2019 Rugby World Cup – Americas qualification

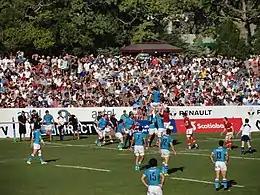
Americas play-off match between Uruguay and Canada

Qualifying for the 2019 Rugby World Cup for the Americas began in March 2016, where across 3 years, 20 teams competed for two direct qualification spots into the final tournament, and one spot in the Repechage tournament. For qualification purposes, the two Americas regions Rugby Americas North and Sudamérica Rugby formed the Americas region to compete for the two Americas berths in the World Cup.